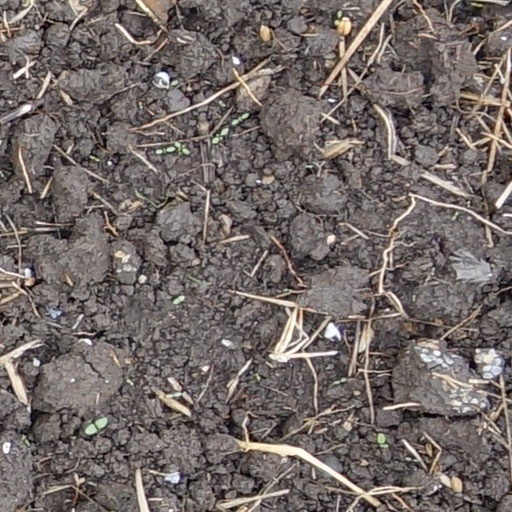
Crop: wheat